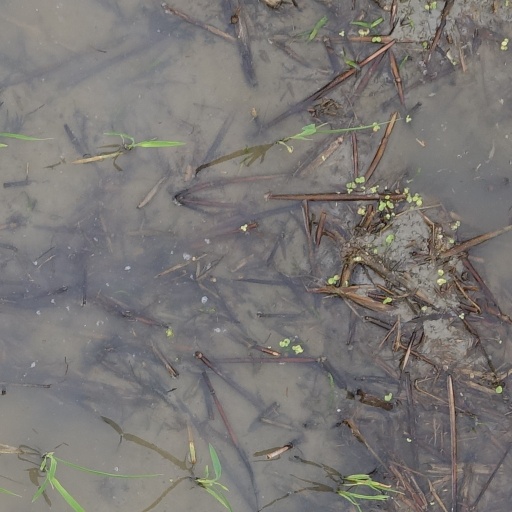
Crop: rice